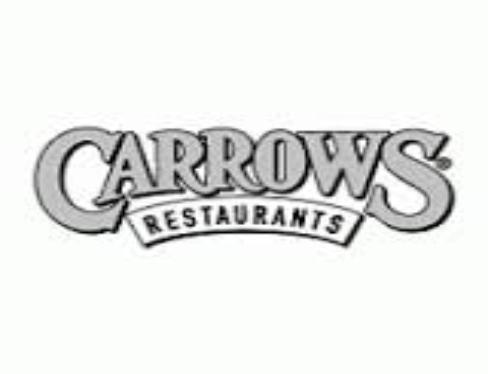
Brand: Carrows
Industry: Food